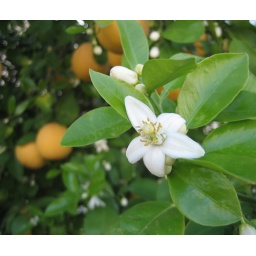
The orange trees are in bloom around town.